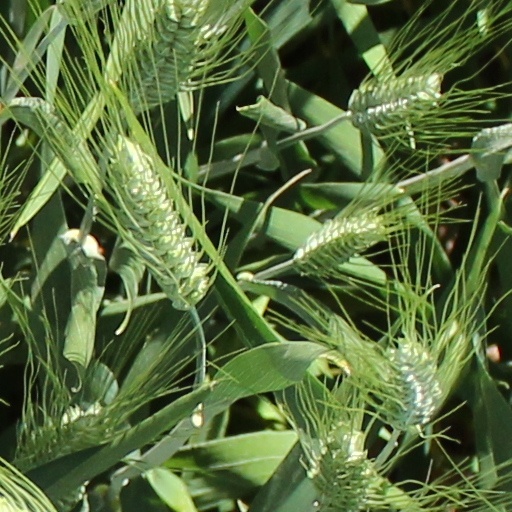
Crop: wheat